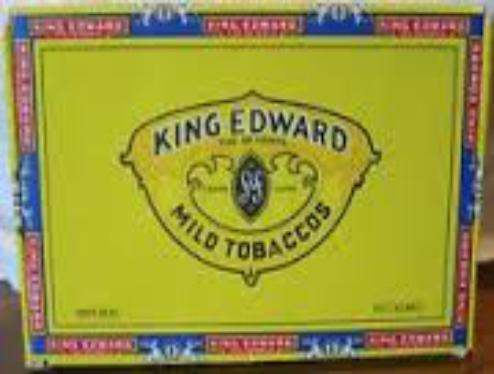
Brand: King Edward the Seventh
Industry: Necessities